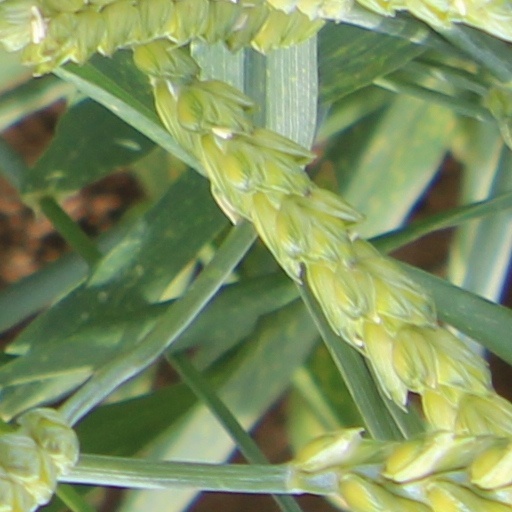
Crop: wheat